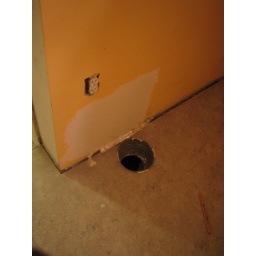
hot air vent in kitchen floor